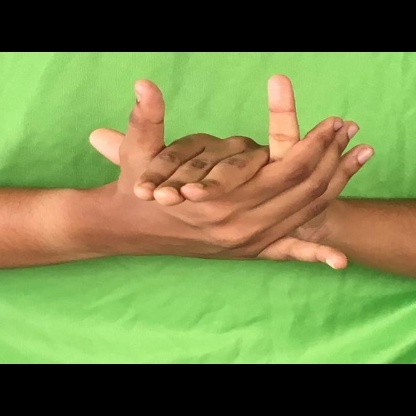
Mudra: Kurma